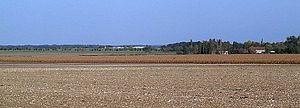
Paysage de la Champeigne tourangelle
Cigogné est une commune française du département d'Indre-et-Loire, dans la région Centre-Val de Loire et dans la région historique de Touraine. Le plateau qui compose la presque totalité de son territoire communal est inscrit dans la petite région fertile de la Champeigne tourangelle ; ce n'est donc pas par hasard que dès l'âge du bronze, des peuplements, certainement agriculteurs, se sont installés sur ce plateau. L'évêque de Tours Théotolon est un personnage clé dans l'histoire de Cigogné : c'est lui qui fonde la paroisse vers le milieu du Xᵉ siècle pour assurer des revenus fonciers à une abbaye de sa ville, qu'il voulait restaurer. C'est surtout au Moyen Âge que l'histoire de Cigogné est la plus documentée, le fief de Cigogné étant alors une possession des comtes d'Anjou au cœur d'une Touraine qu'ils disputent aux comtes de Blois.